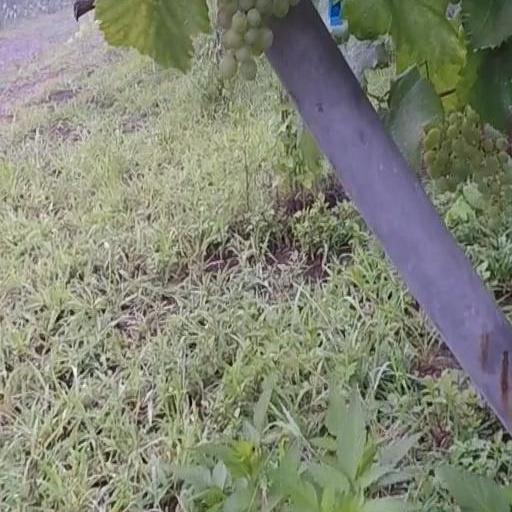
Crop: grape